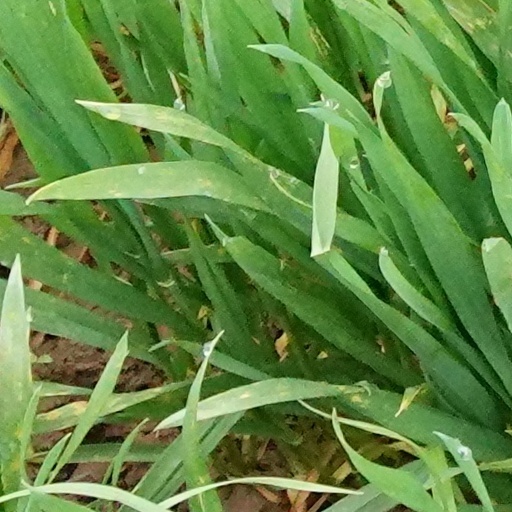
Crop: wheat